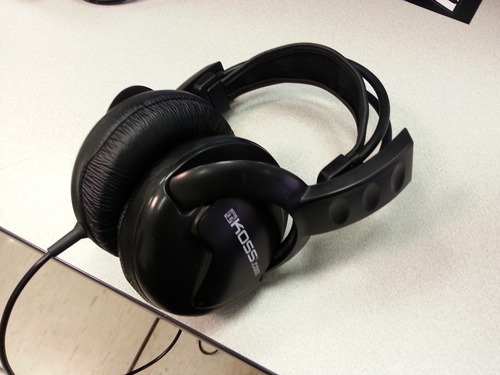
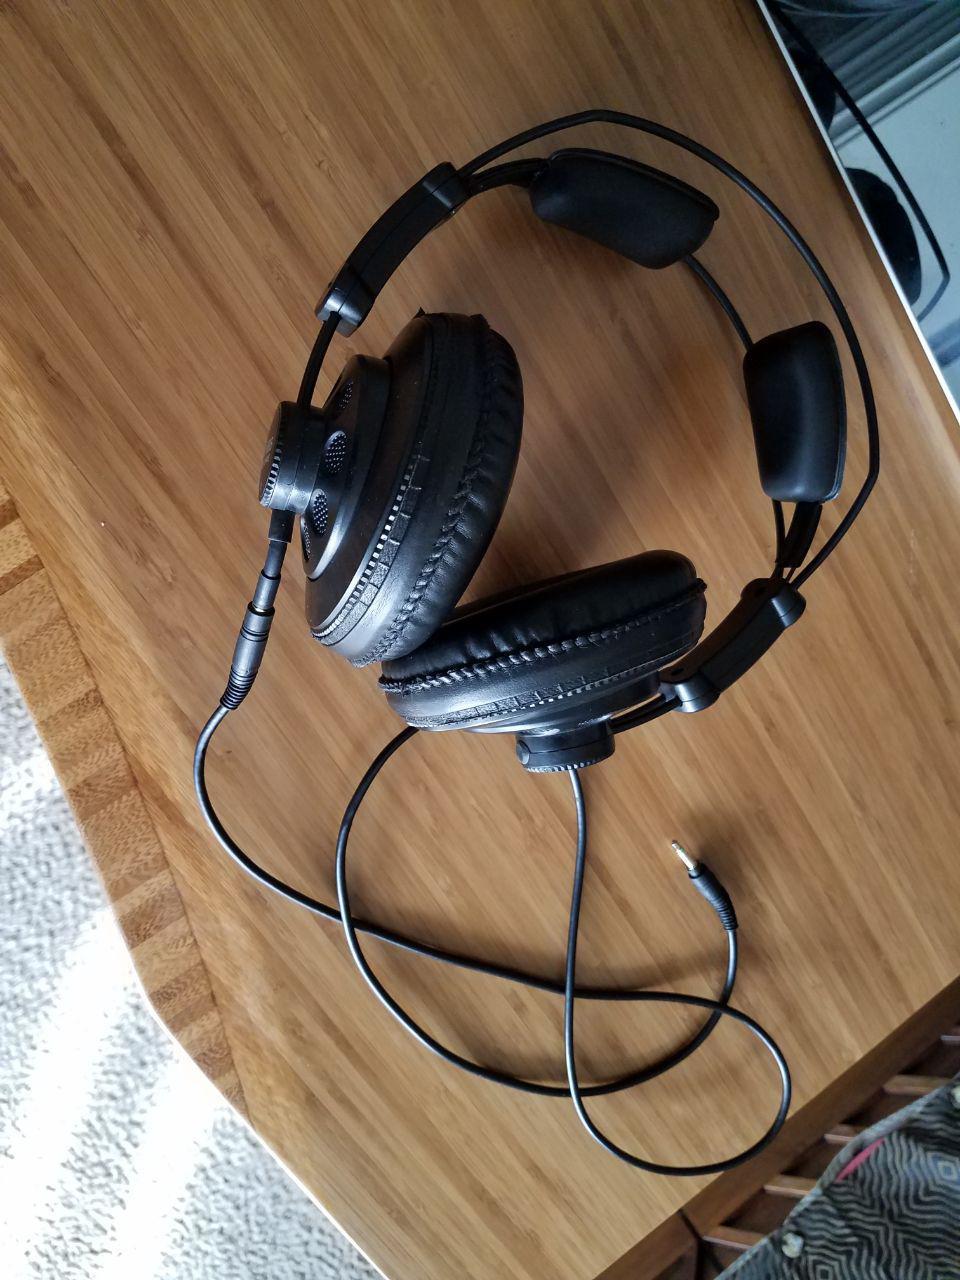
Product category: headphones
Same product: no